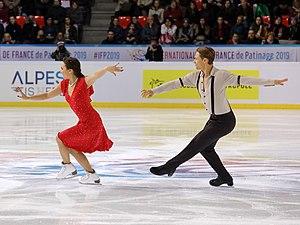
Reed et Ambrulevicius aux Internationaux de France 2019.